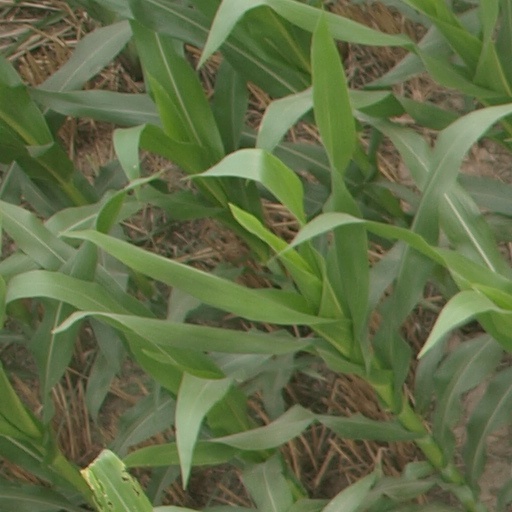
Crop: maize; corn